Pedro Joaquín Coldwell

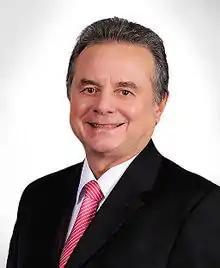

Pedro Joaquín Coldwell (born August 5, 1950 in Cozumel, Quintana Roo) is a Mexican politician affiliated with the Institutional Revolutionary Party (PRI).